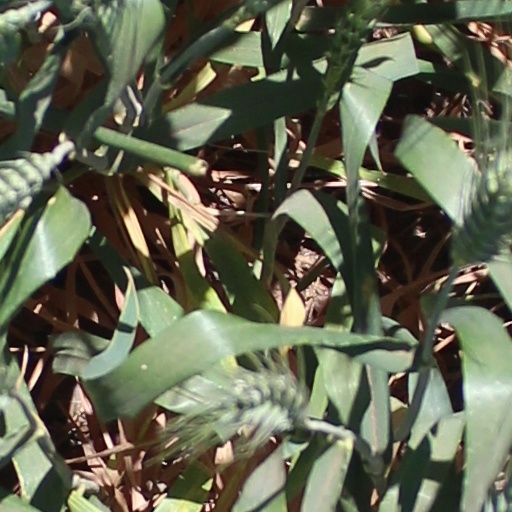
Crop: wheat